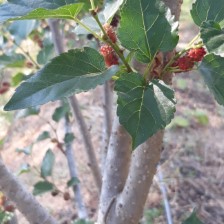
Variety: ChiangMai60